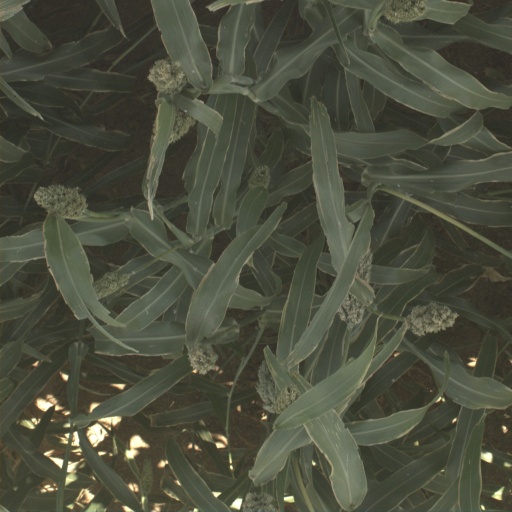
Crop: sorghum